Troll Wall

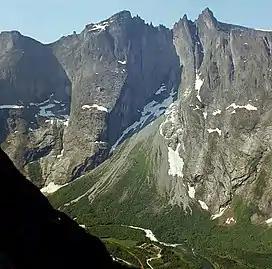
The Troll Wall

In 1980, a new sport debuted when the Finn Jorma Öster made the first parachute jump from the Troll Wall. It was one of the pioneering sites of European BASE jumping during the first half of the 1980s. However, after a number of fatalities, Norwegian authorities made BASE jumping from the Troll Wall illegal on 25 July 1986. Eight BASE jumpers are known to have died at the Troll Wall. The first recorded fatality was Carl Boenish in 1984 while the most recent was in 2012. Despite being illegal, BASE jumpers jump from the Troll Wall most summers, and are generally able to flee before the police arrive.